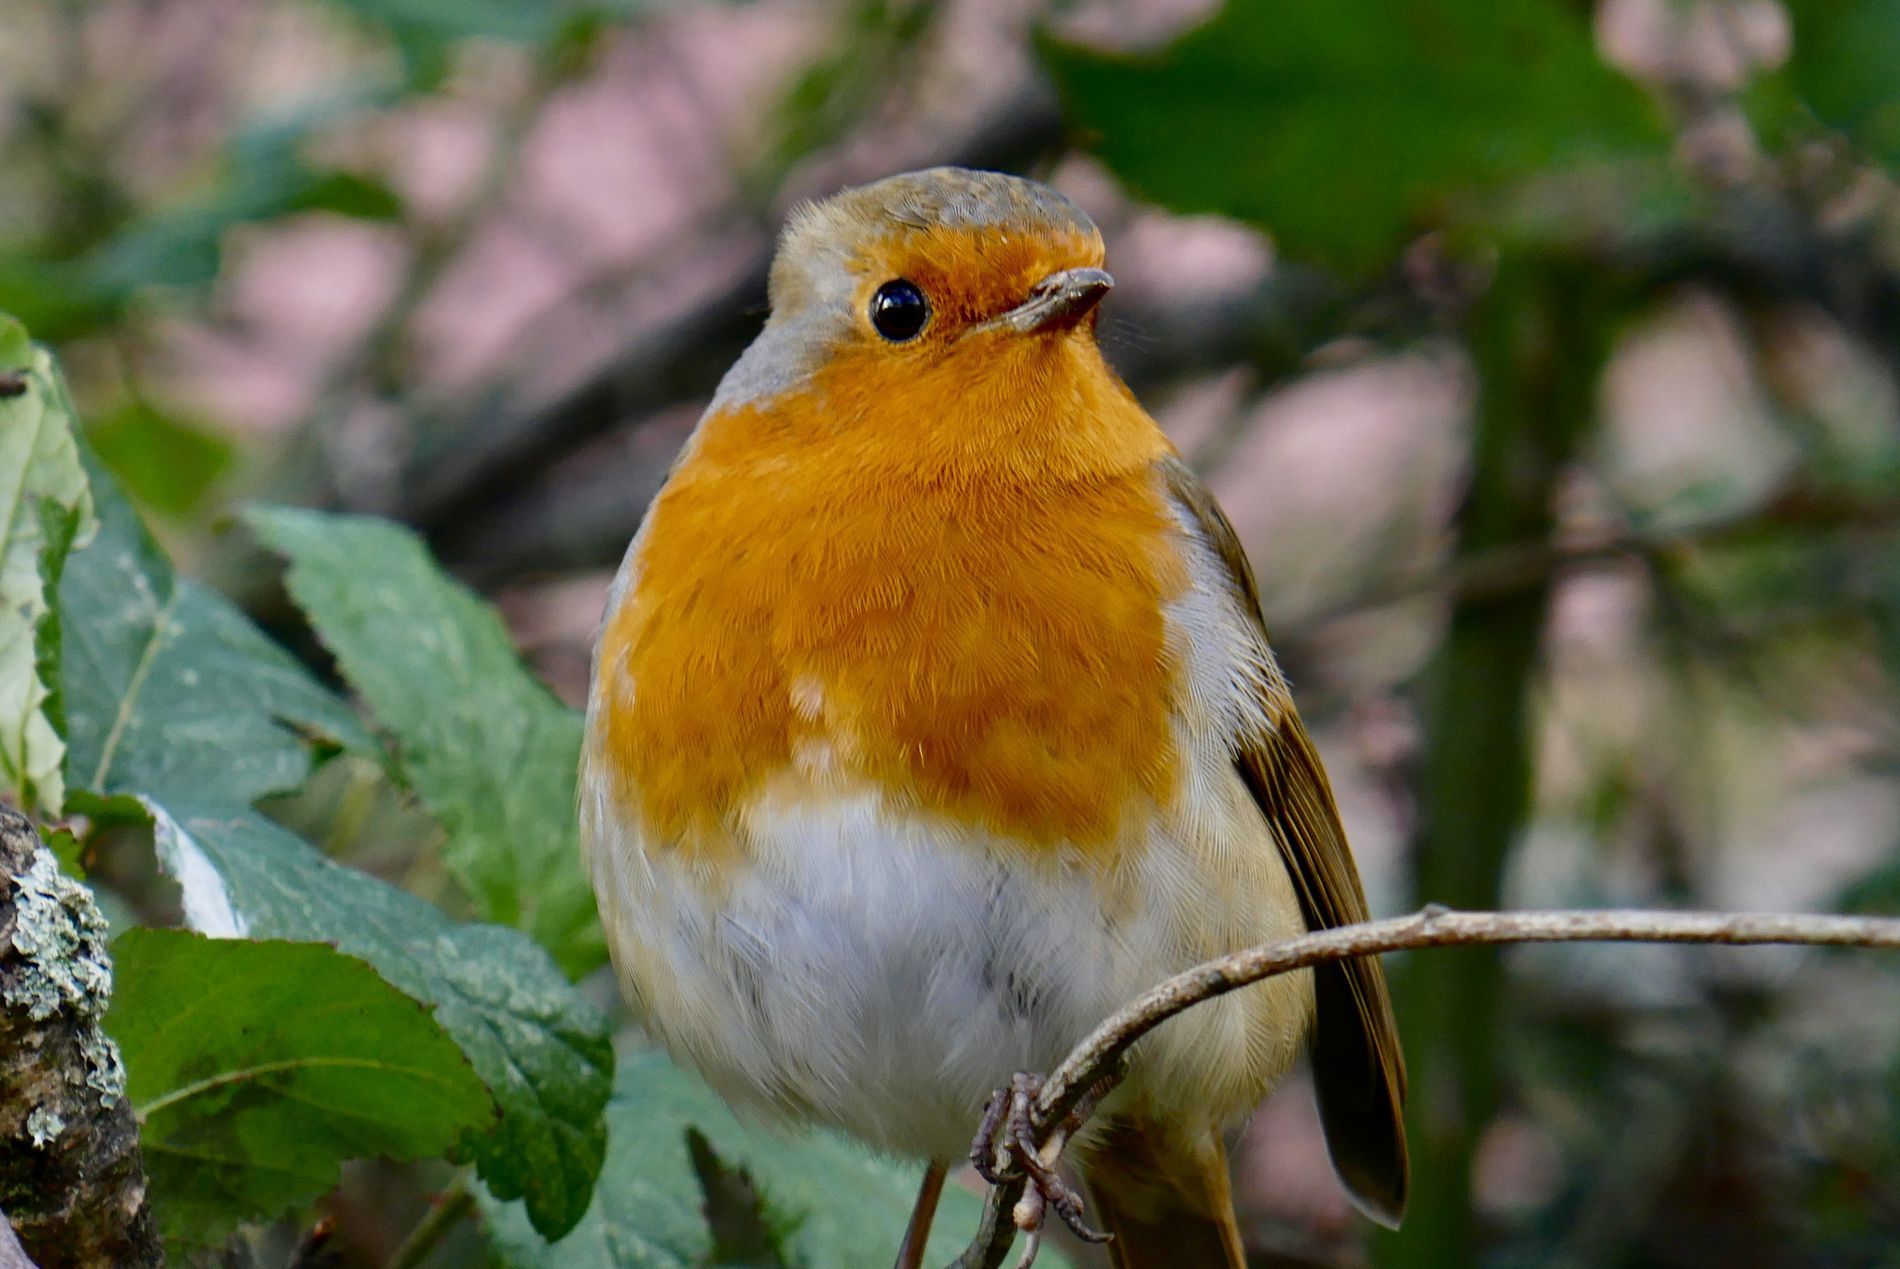
Little bird
A European robin perches on a thin branch, surrounded by green foliage and a softly blurred background.
Captured from a front-side angle at eye level, the scene feels calm and natural. The atmosphere is serene, hinting at early autumn in a quiet woodland. The color palette is dominated by earthy greens and browns, with warm orange and soft white tones from the bird, creating a visually soothing and balanced composition.
Labels: Animal, Bird, Robin, Beak, Finch, blur background, Branch, Leaves, rock
Camera: Panasonic DMC-TZ100
Aperture: F5.9
Exposure: 1/125 sec
ISO: 800
Focal length: 91